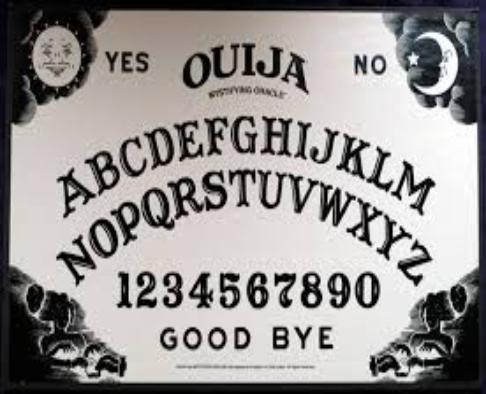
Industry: Leisure